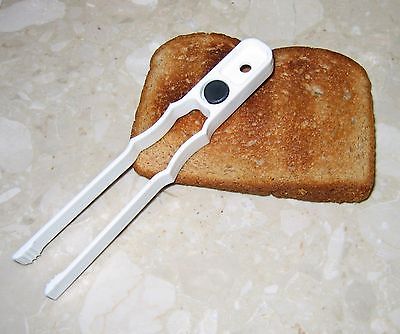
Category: toaster